China painting

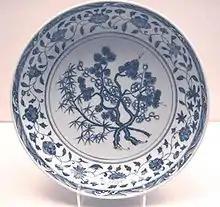
Ming dynasty plate with underglaze decoration

Earthenware pottery including tin-glazed pottery, Victorian majolica, Delftware and faience. Earthenware is opaque, with a relatively coarse texture, while porcelain is translucent, with a fine texture of minute crystals dispersed in a transparent glassy matrix.